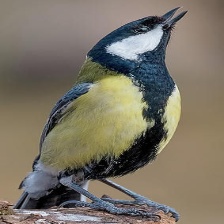
Species: PARUS MAJOR
Scientific name: PARUS MAJOR
ImageNet parent category: chickadee